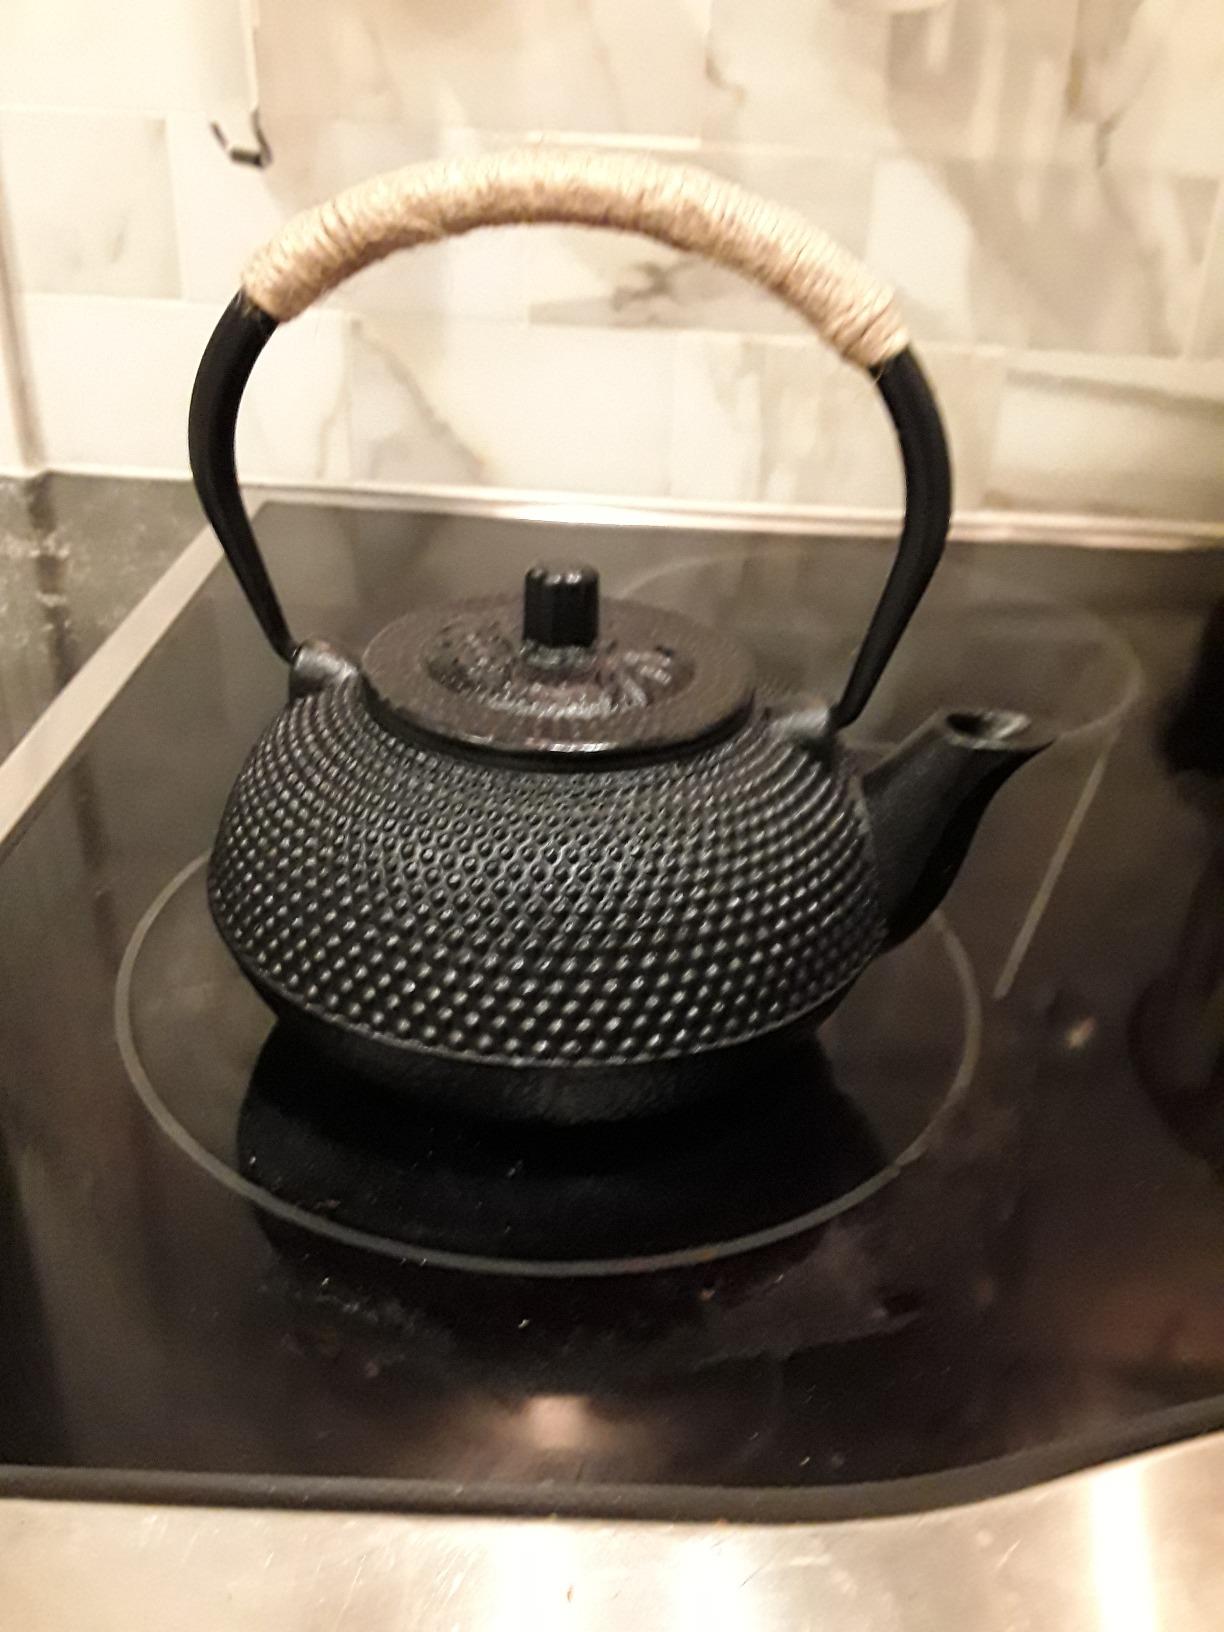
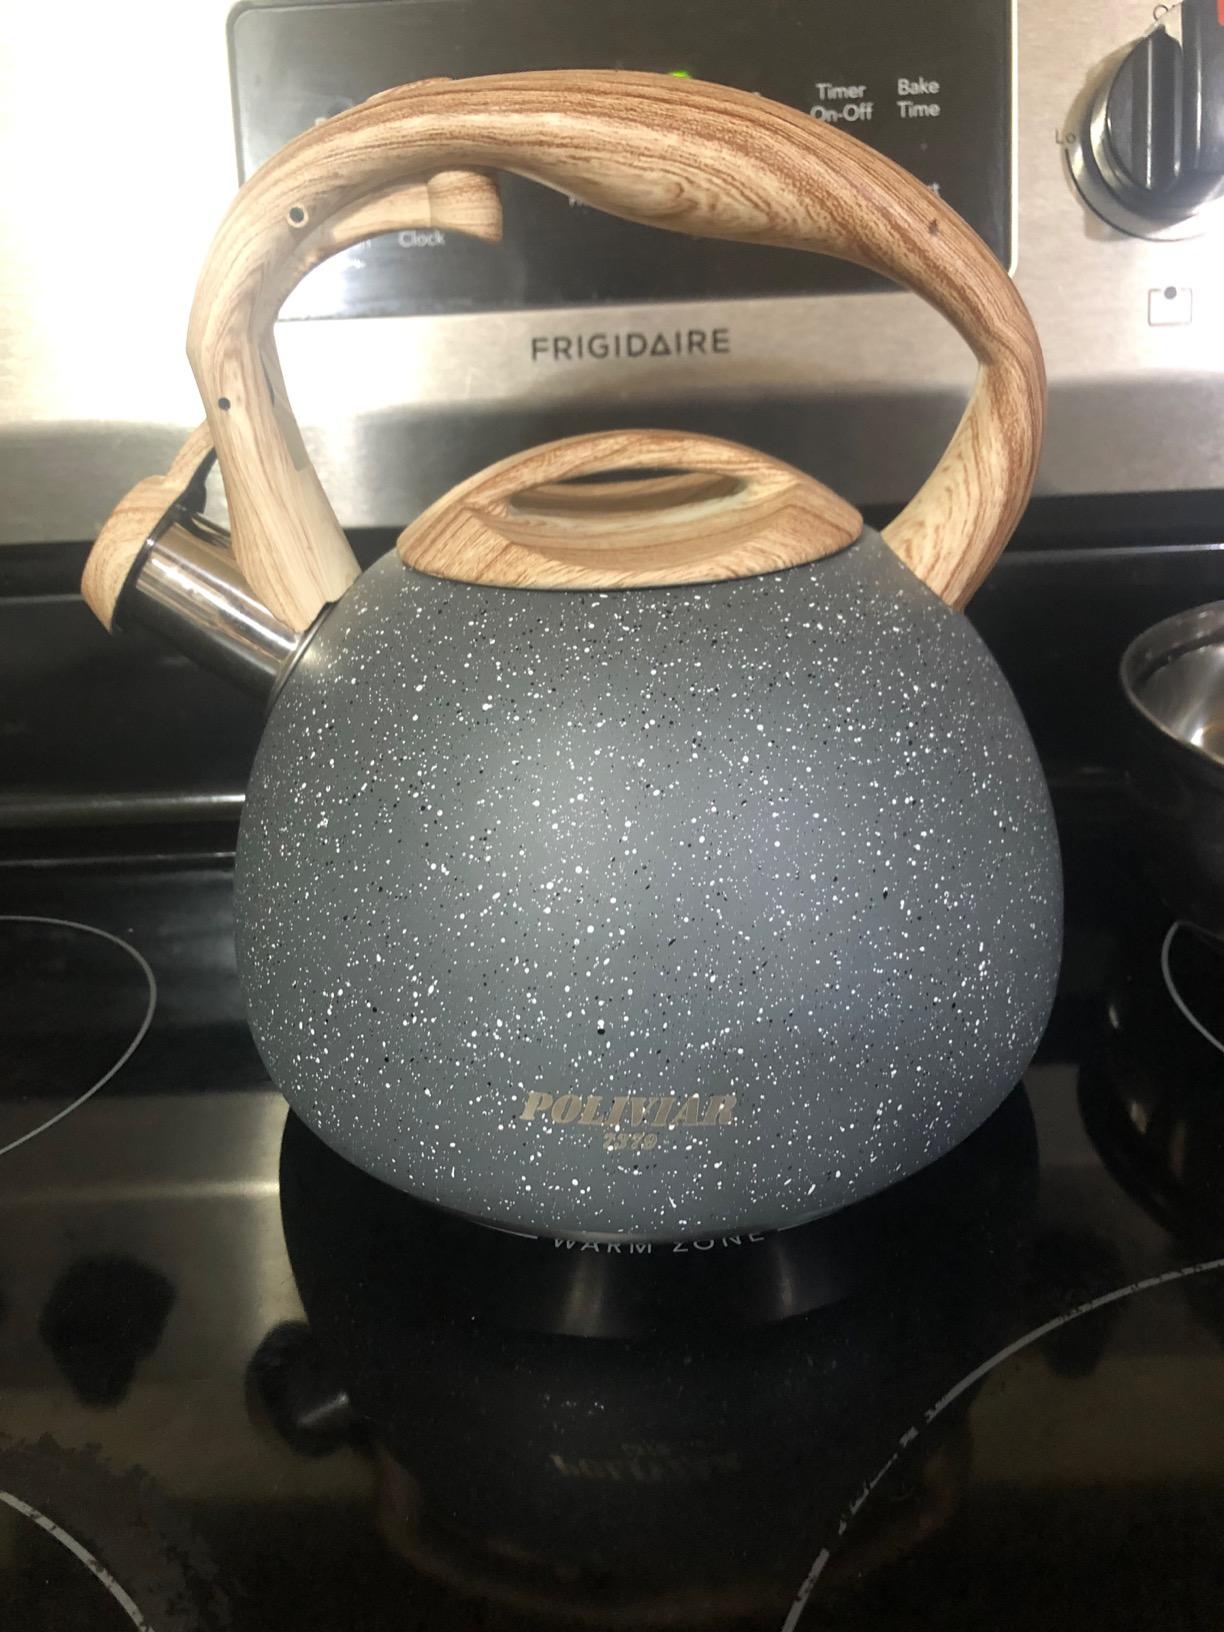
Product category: items_kettle
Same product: no